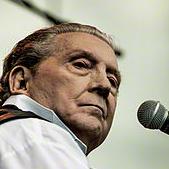
Age: 75